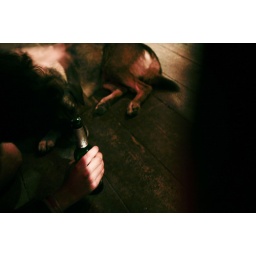
chiquitita treating some dog near a black hole